Iejima

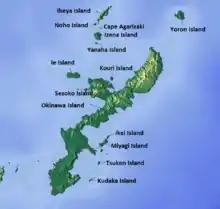
Iejima lies to the northwest of the main island of Okinawa

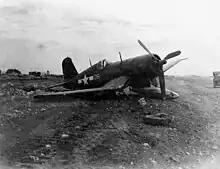
A damaged Vought F4U Corsair on Iejima, 1945

, previously romanized in English as Ie Shima, is an island in Okinawa Prefecture, Japan, lying a few kilometers off the Motobu Peninsula on Okinawa Island. The island measures in circumference and covers . As of December 2012 the island had a population of 4,610. Ie Village, which covers the entire island, has a ferry connection with the town of Motobu on Okinawa Island.